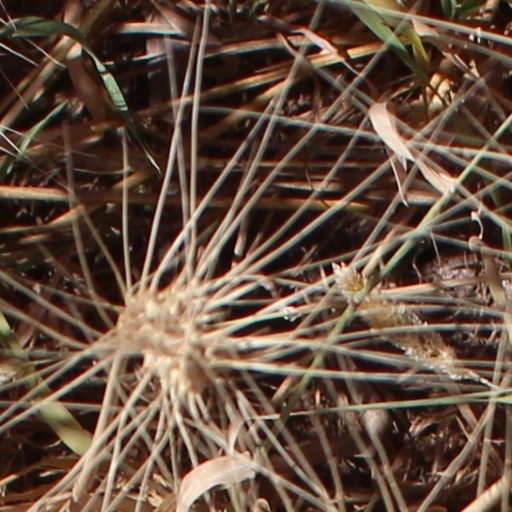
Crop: wheat